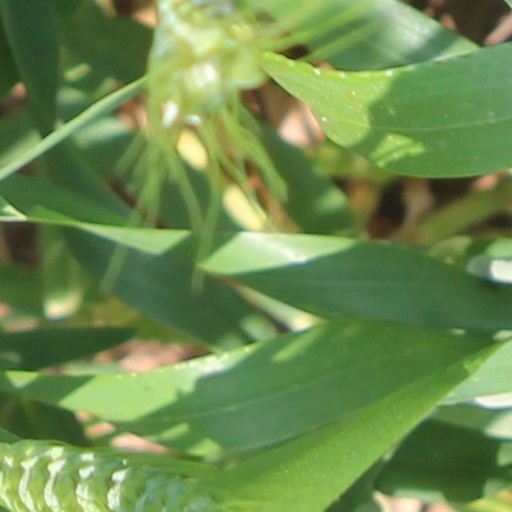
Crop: wheat